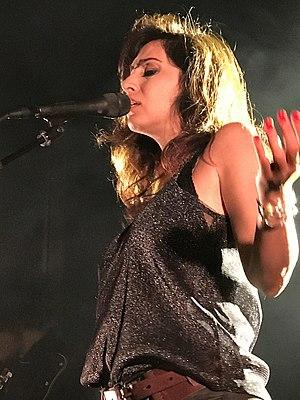
Yasmine Hamdan est une compositrice et interprète libanaise qui vit à Paris. Elle a débuté avec Soapkills, le duo électronique qu'elle a fondé en 1997 à Beyrouth avec Zeid Hamdan. L'approche novatrice de Soapkills a exercé une influence durable, et Yasmine Hamdan est toujours considérée comme une icône de la musique underground à travers le monde arabe.